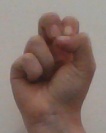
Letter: gaaf